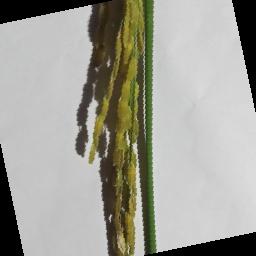
Label: Rice___Neck_Blast